Principality of Thuận Thành

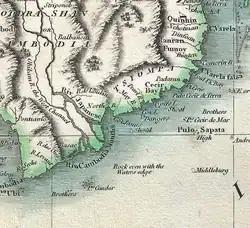
Panduranga Champa (Tsiompa) in John Cary's 1801 Map of the East Indies and Southeast Asia

In 1793, king Tisuntiraidapuran was demoted and then executed, replaced by a pro-Nguyen official Po Ladhuanpuguh (r. 1793–1799). Since then, the Cham monarchy had been reduced to a quasi-satrapy with an appointed ruler instead of being ruled by a hereditary dynasty. After defeating the Tayson and having conquered the whole of Vietnam, Nguyen Anh was enthroned as Emperor Gia Long of Vietnam's newly Nguyen dynasty. He reconstituted his kingdom's administration and appointed his loyal military comrades of Cham ethnicity to rule Panduranga autonomously. Panduranga was given an extraterritorial status. The Cham court was obligated to provide privileges to ethnic Kinh settlers in Panduranga and must give military assistance to the Huế court, once being requested. Panduranga's resources were chief subjects of exploitation by the Vietnamese court in many ways.